Chandrashekhar Agashe

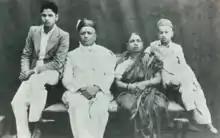
Agashe with his wife Indira (center) and their sons Jagdish (left) and Dnyaneshwar (right) in the 1950s.

Agashe's maternal family were members of the aristocratic Bapat "gharana" of Kalyan, having settled a branch of the original family in Junnar in 1698, traditionally occupied as the chieftains of the town. His mother was the fourth daughter of Junnar's hereditary "mamledar", Ramchandra Bapat (b.1828, at Kamshet), who worked as a case historian and published several historical cartographs of old Pune after he was appointed the "Karbhari" of Tulsi Baug by the "Sardar" Khire (Tulsibaugwale) family in Pune.